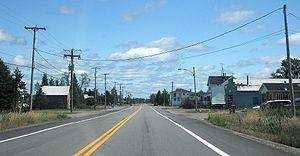
Vue sur la route 111 à Villemontel, en Abitibi, au Québec.
Trécesson est une municipalité de canton du Québec située dans la MRC d'Abitibi en Abitibi-Témiscamingue.